Manabu Orido

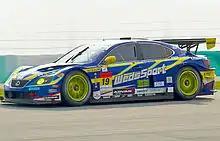

At the first round of the 2002 season at TI Circuit Aida, Orido finished 3rd for Team SARD along with French driver Jérémie Dufour, this was Orido's first podium finish in GT500, and although they suffered retirements at the first Fuji race and Sepang and finishing outside the points in Sugo and the second Fuji race, Orido still finished in the points at the last three races to amass 33 points, ending the season 14th overall, Team SARD beating out Orido's former team, Team Tsuchiya and Team KRAFT in the standings.